Edward M. Brawley

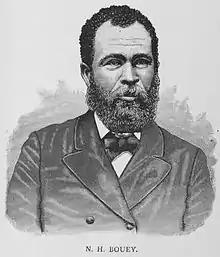
Brawley helped Harrison N. Bouey (pictured) organize missionary work and emigration to Africa in 1877.

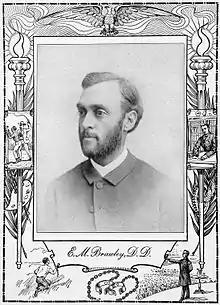
Alternative image of Brawley

In 1873 he was licensed to preach by the white Baptist church in Lewisburg and on July 1, 1875, he was ordained in this church and commissioned by the American Baptist Publication Society as missionary for South Carolina. Finding a lack of Sunday schools in the area, he organized Sunday school organizations and in May 1877, formed these bodies into a state Sunday School Convention, of which he became corresponding secretary and financial agent, working closely with Isaac P. Brockenton. Among his success was securing funding for the Benedict Institute and working to open missions in Africa, which resulted in the notable missionary work of Harrison N. Bouey. During this period and later he was frequently an invited and well-received speaker at the annual national convention of the American Baptist Publication Societies. After eight years, he resigned in ill health and took six months of vacation. During those eight years he helped found 550 Baptist churches in South Carolina with 350 preachers and nearly 100,000 members. In 1882, Brawley clashed with Benedict Institute president Charles E. Becker. Brawley pushed Becker and the institute to hire more black teachers and institute a local board of trustees, challenging Becker's authority.